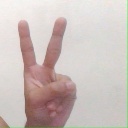
अक्षर: क